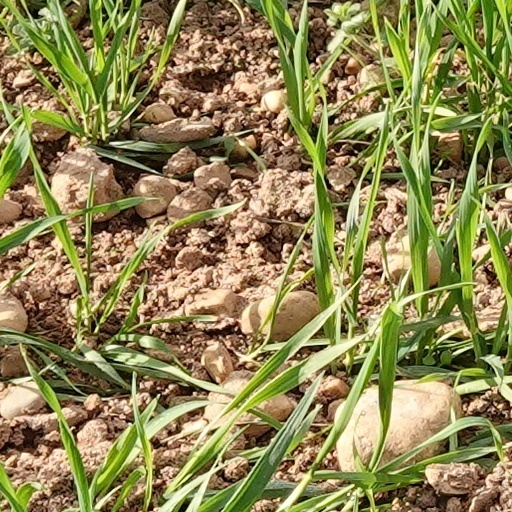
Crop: wheat